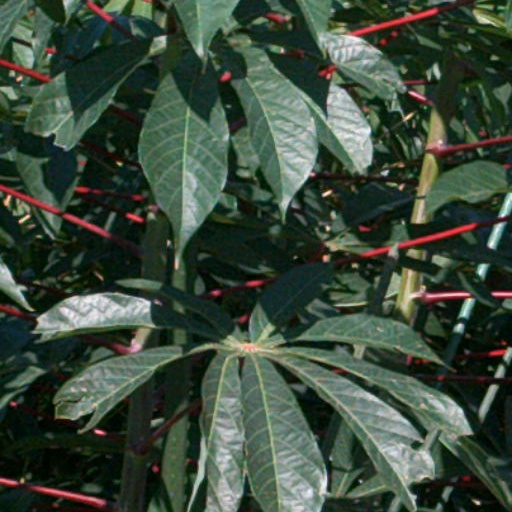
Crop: cassava